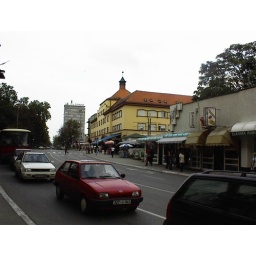
The building with the red roof was out hotel in Banja Luka.